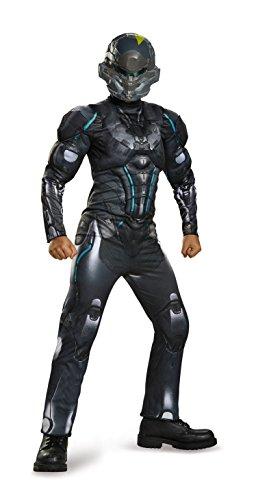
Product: Spartan Locke Classic Muscle Halo Microsoft Costume, Large/10-12
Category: Toys & Games | Dress Up & Pretend Play | Costumes
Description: Halo Microsoft.
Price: $20.26
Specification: ProductDimensions:50x14x3inches|ItemWeight:1.02pounds|ShippingWeight:1.3pounds(Viewshippingratesandpolicies)|DomesticShipping:ItemcanbeshippedwithinU.S.|InternationalShipping:ThisitemcanbeshippedtoselectcountriesoutsideoftheU.S.LearnMore|ASIN:B01BTYQM98|Itemmodelnumber:97537G|Manufacturerrecommendedage:10-12years